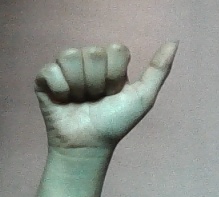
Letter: dhad